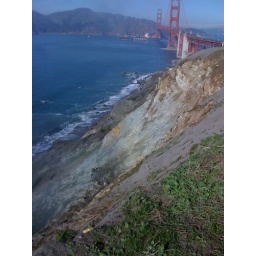
clear blue sky over the cliffside